Christina of the Isles

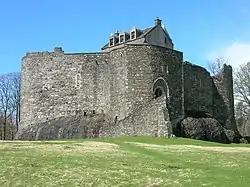
The establishment of the constabulary of Dunstaffnage Castle in the 1320s appears to have been undertaken in the context of royally sanctioned encroachment into Clann Ruaidhrí territories. Christina attempted to transfer the Clann Ruaidhrí lordship into the hands of the constable's son.

Whilst the sources outlining with Christina's career suggest that she was a consistent supporter of the Bruce cause, those that outline the careers of her half-brothers suggest that they may have been more ambitious and opportunistic. Lachlann last appears on record in 1307/1308 in correspondence between William II, Earl of Ross and Edward II, King of England, in which the earl complained about Lachlann's audacity and rebelliousness. After this date, Ruaidhrí appears to have succeeded Lachlann.